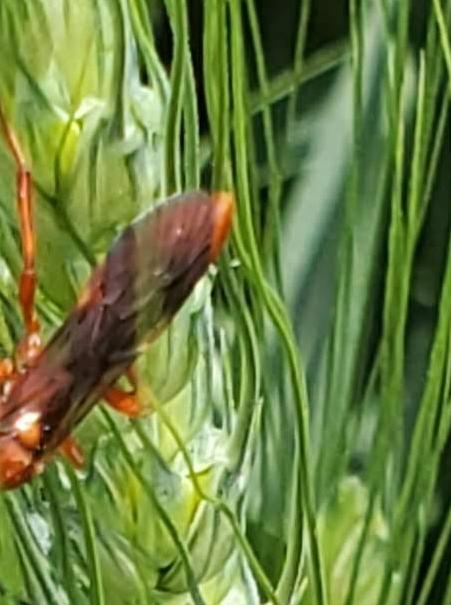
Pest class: predators